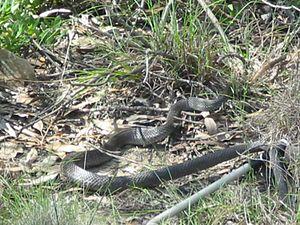
Pseudonaja, un des serpents les plus dangereux au monde
Pseudonaja est un genre de serpents de la famille des Elapidae.